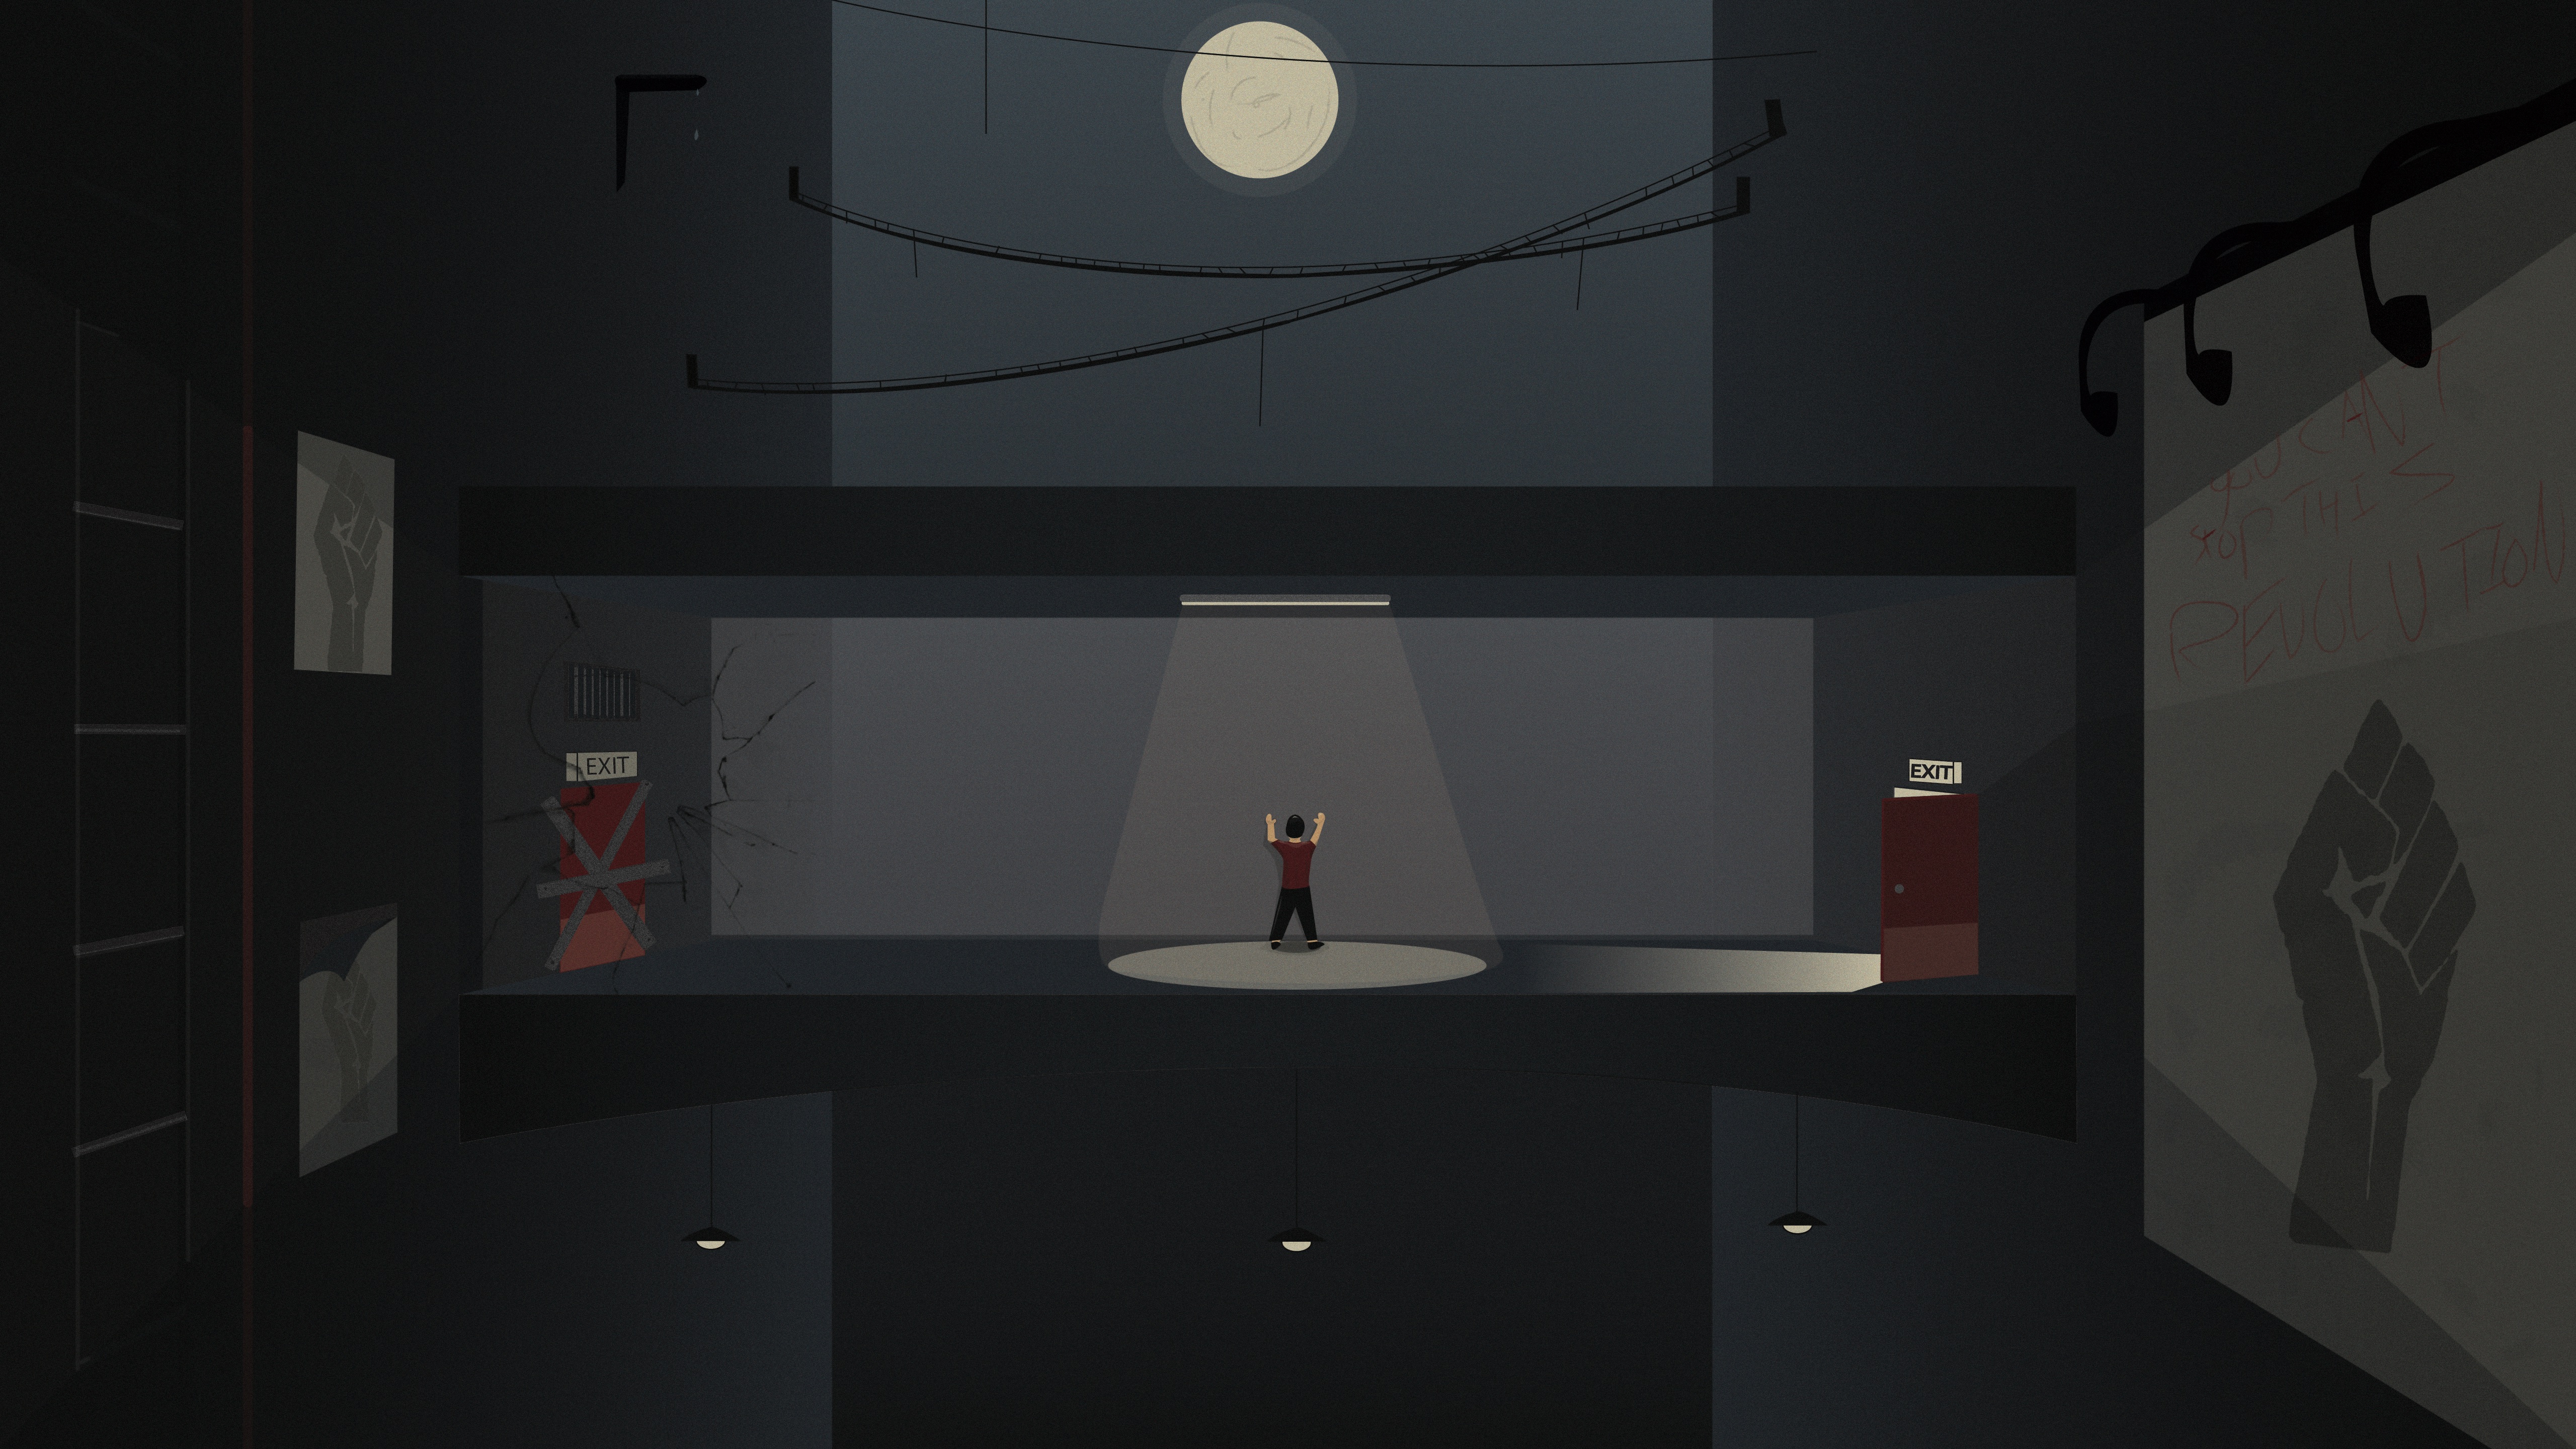
light, house, space, darkness, living room, furniture, room, lighting, interior design, design, screenshot